Black tie

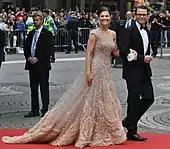
Sweden's Crown Princess Victoria and Prince Daniel Westling arriving at the Riksdag's Black Tie Gala Performance on the eve of their wedding

The most formal and traditional shoes are patent leather opera pumps, also called court shoes, decorated with grosgrain bows. The more popular alternative is the black lace-up Oxford shoe, in patent leather or calfskin, with a rounded plain toe. Brogueing or any other decorative patterns should never be seen on black tie footwear. Matte finish pumps are also seen. Shoes are almost invariably black and patent leather is considered more formal than matte finishes while pumps are considered more formal than lace-ups. Generally considered too informal for black tie are shoes with open lacing, such as the Derby shoe, called "bluchers" in American English. Notable alternatives include the black button boot, primarily of historical interest only, and the monogrammed Albert slipper which was originally worn only at home. Hosiery is black socks made from fine wool or silk.